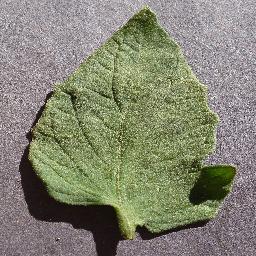
Label: Tomato___healthy